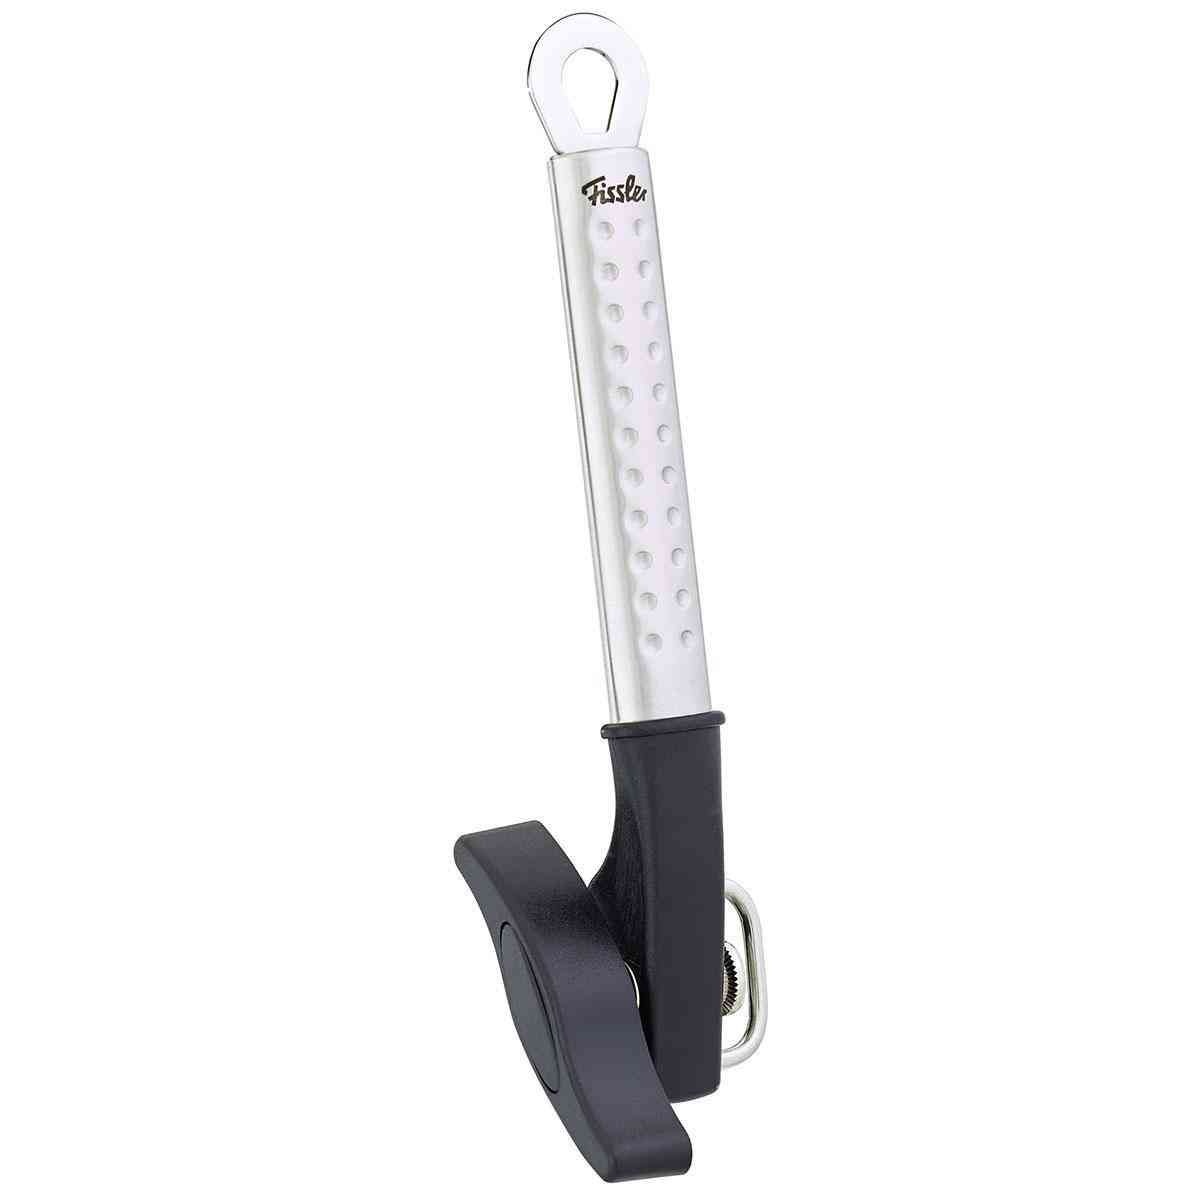
Abre Latas
Brand: FisslerColombia
Efectivo, seguro, firme. EL abrelatas MAGIC fue el ganador de la prueba de seguridad TÜV Rheinland del periódico alemán Bild am Sonntag . • Este abrelatas separa la tapa de la lata lateralmente sin dejar bordes afilados. • La tapa no cae en el interior de la lata y se puede quitar y poner en su lugar fácilmente.
Category: Baby & Toddler > Nursing & Feeding > Bottle Warmers & Sterilizers > Sterilizers